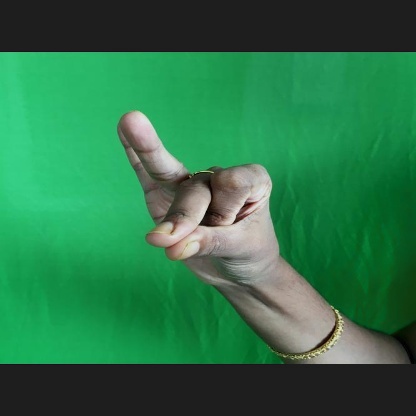
Mudra: Bramaram